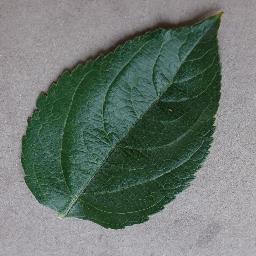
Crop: apple
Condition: healthy